Mummy's Boys

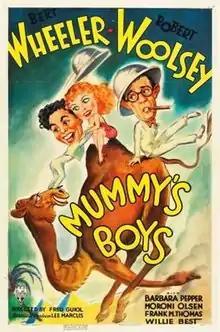
Theatrical release poster

Mummy's Boys is a 1936 American comedy film directed by Fred Guiol and written by Jack Townley, Philip G. Epstein and Charles E. Roberts. The film stars Bert Wheeler, Robert Woolsey, Barbara Pepper, Moroni Olsen, Frank M. Thomas and Willie Best. The film was released on October 2, 1936, by RKO Pictures.